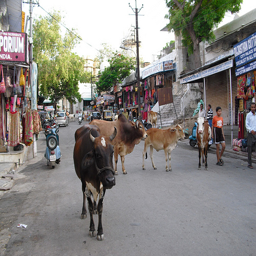
Three cattle roaming in the streets of a small town.
Cows walk down the street near some shops.
Three animals are standing on a paved street that contains a few people and a parked motorbike.
A small herd of cattle walking down a street.
Bulls and cows walking untethered down a commercial street